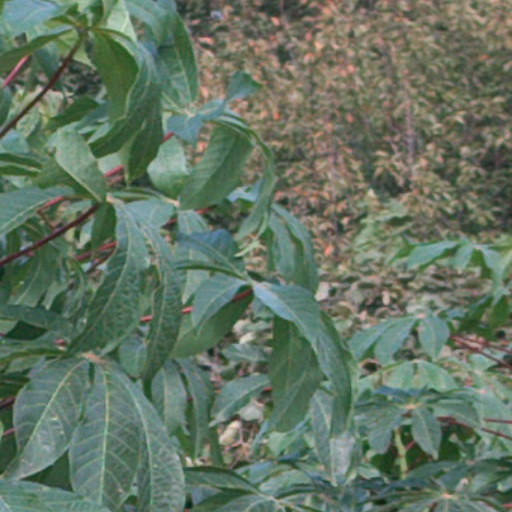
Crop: cassava